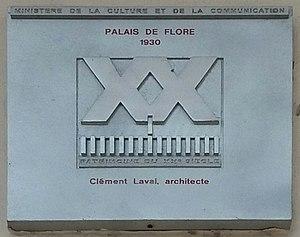
Plaque
Clément Laval, né Jean Benoît Claudius Laval le 12 août 1895 à Saint-Nizier-sous-Charlieu et mort le 7 janvier 1949 dans le 2ᵉ arrondissement de Lyon, est un architecte français. Il est particulièrement renommé pour la réalisation du Palais de Flore à Lyon en France.